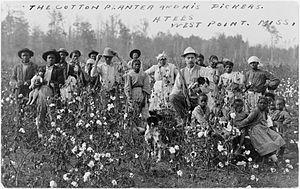
Mélodie du Sud est le 11ᵉ long-métrage d'animation des studios Disney, mélangeant animation et prises de vues réelles. Sorti en 1946, il est adapté des Contes de l'Oncle Rémus de Joel Chandler Harris, parus entre 1880 et 1905.